History of modern Greece

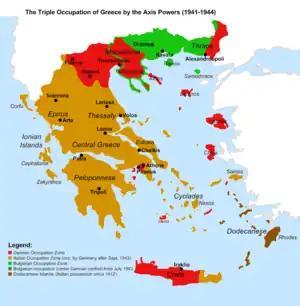
The three occupation zones. The Italian zone was taken over by the Germans in September 1943.

Greece was diplomatically isolated and vulnerable, as the Corfu incident of 1923 showed, and the economic foundations of the state were in ruins after a decade of war and the sudden increase of the country's population by a quarter. The refugees, however, also brought a new air into Greece. They were impoverished now, but before 1922 many had been entrepreneurs and well-educated. Staunch supporters of Venizelos and the Republic, many would radicalize and play a leading role in the nascent Communist Party of Greece.